Fascism in Europe

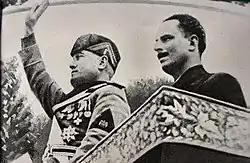
Benito Mussolini (left) with Oswald Mosley (right) during the latter's visit to fascist Italy in 1936

Other right-wing/far-right political parties such as the German National People's Party, CEDA, Danish Unity, Zveno, Party of Hungarian Life, Union of Mladorossi and the Fatherland League lacked the ideology of fascism but adopted some fascist characteristics. Far-right politicians like Alfred Hugenberg, José María Gil-Robles, and Gyula Gömbös represent fascism's influence on the right with these leaders adopting an ultra-nationalist and authoritarian rhetoric influenced by Mussolini and later Hitler's successes.